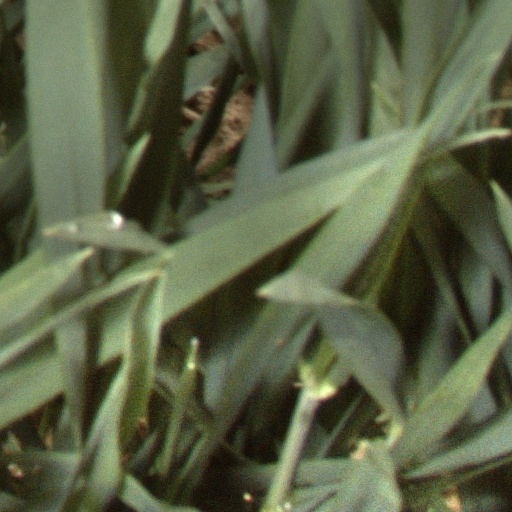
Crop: wheat